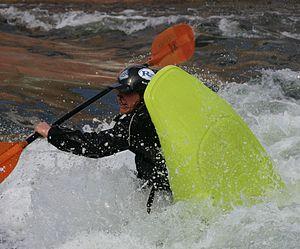
Le rodéo ou freestyle est une discipline du canoë-kayak dédiée au jeu et à l'exécution de figures acrobatiques en eaux vives, avec un kayak ou un canoë.